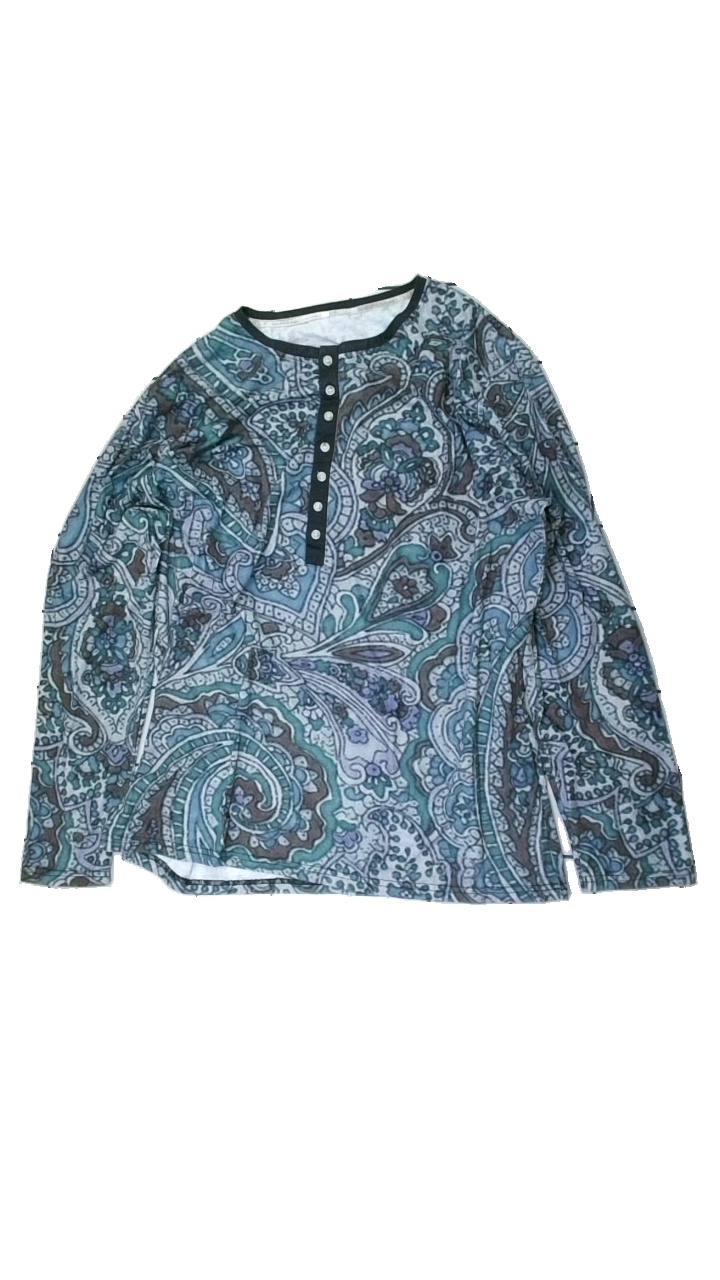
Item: Top (Ladies)
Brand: Missing
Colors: Blue, Black, Brown, Multicolor
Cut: Regular
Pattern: Other
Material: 100% Polyester
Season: All
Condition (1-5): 1
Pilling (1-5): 5
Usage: Recycle
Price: <50